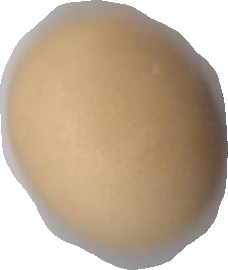
Variety: Anjasmoro